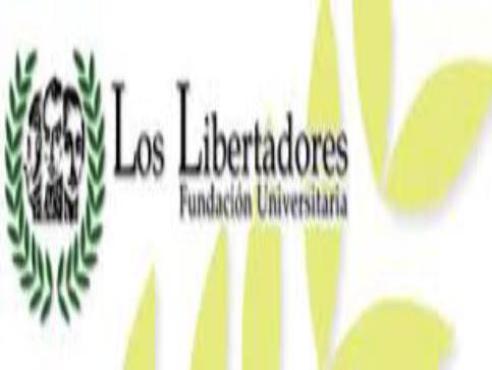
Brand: los libertadores
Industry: Others